Valley of the Wolves: Palestine

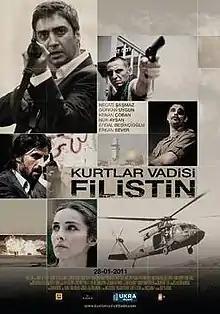
Theatrical release poster

Valley of the Wolves: Palestine is a 2011 Turkish action film directed by Zübeyr Şaşmaz and starring Necati Şaşmaz, Nur Fettahoğlu and Erdal Beşikçioğlu. The story revolves around a Turkish commando team which goes to Israel on a rampage of revenge to track down the Israeli military commander responsible for the Gaza flotilla raid. It is part of the "Valley of the Wolves" media franchise, based on the Turkish television series of the same name, and a sequel to "" (2006) and "" (2008).